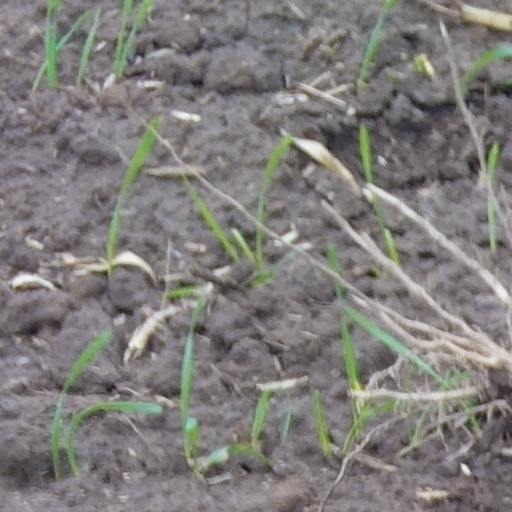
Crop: wheat